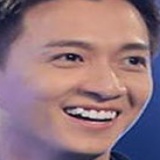
ca sĩ Ngô Kiến Huy